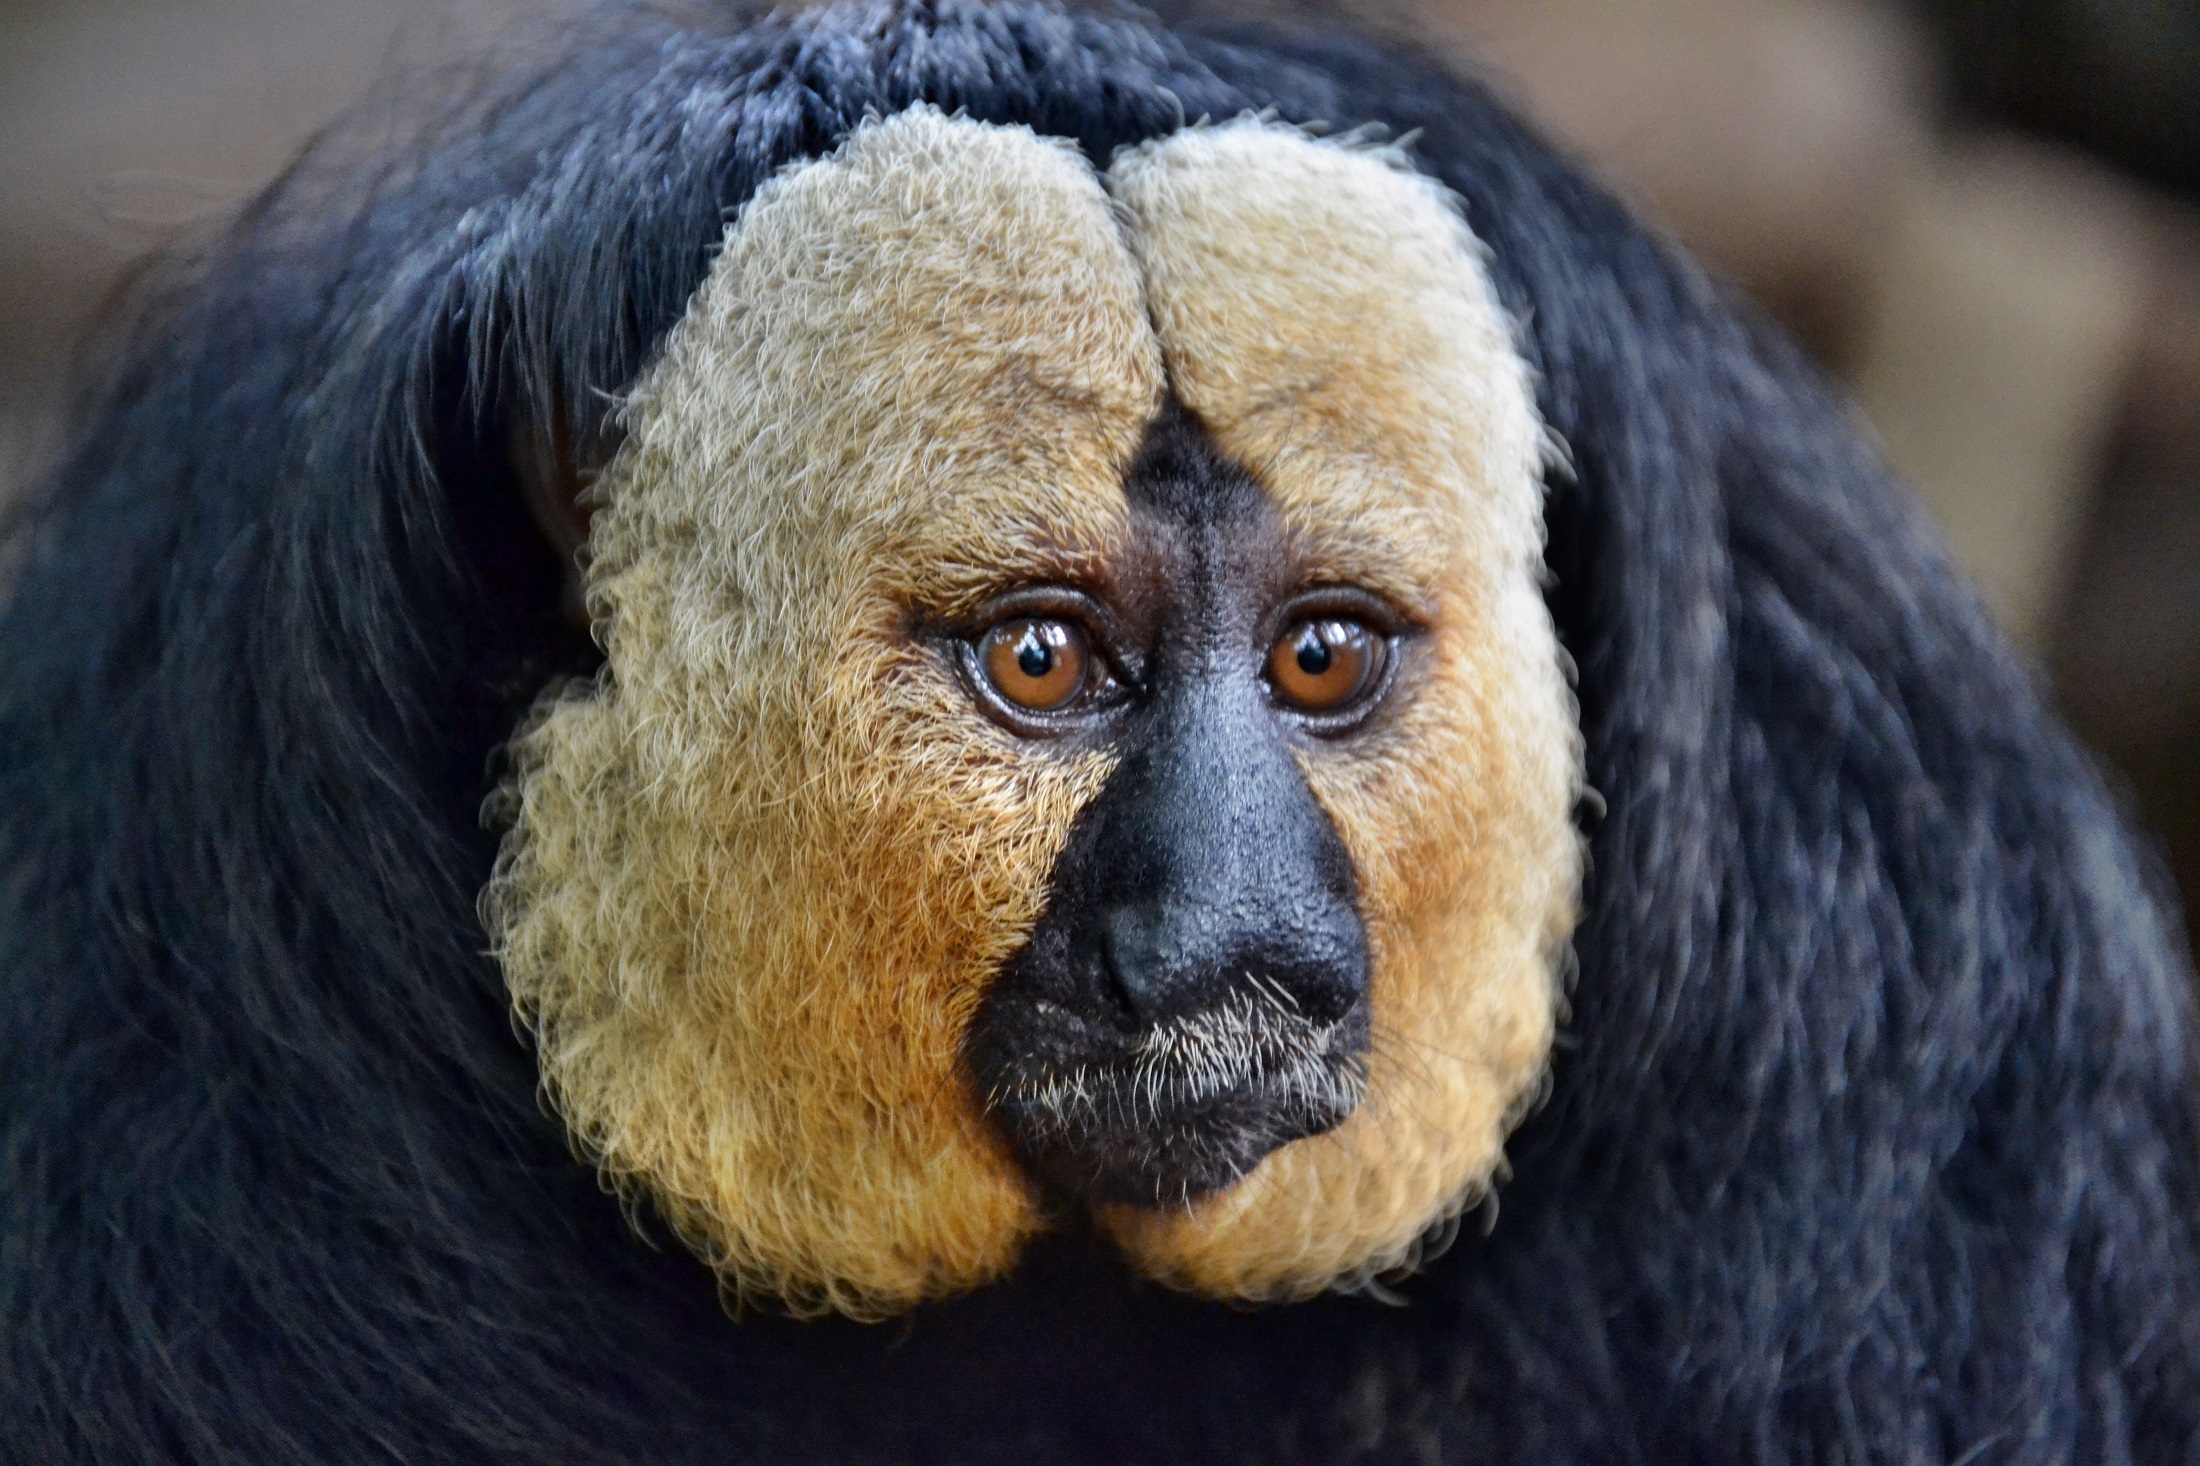
nature, white, cute, looking, wildlife, fur, portrait, mammal, black, fauna, primate, chimpanzee, close up, face, nose, furry, head, vertebrate, headshot, adorable, great ape, common chimpanzee, saki monkey